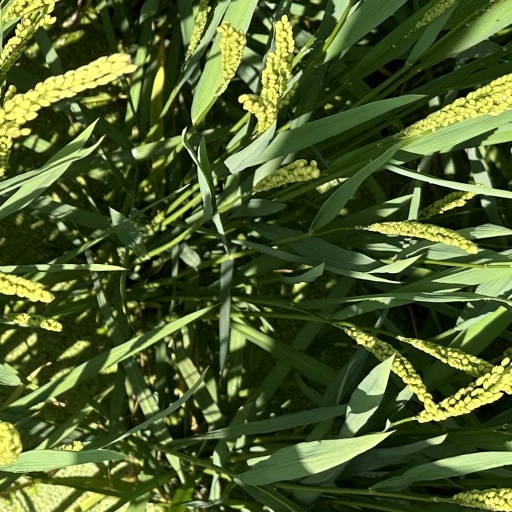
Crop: rice